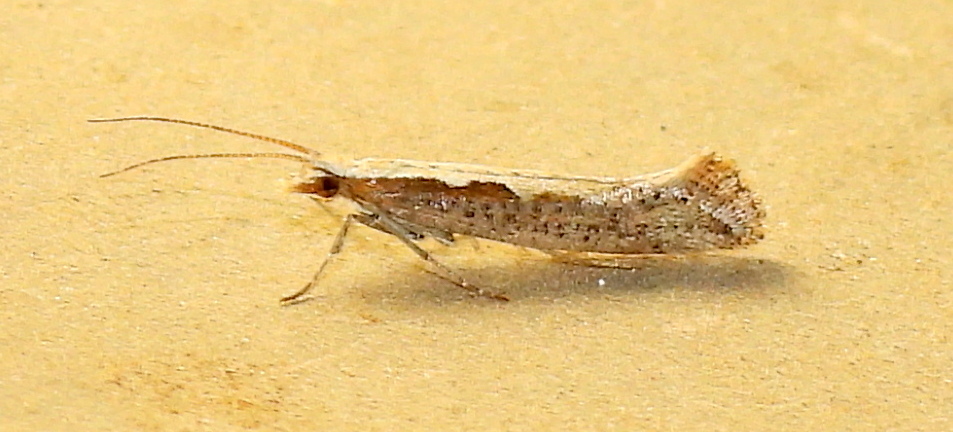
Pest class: diamondback_moth